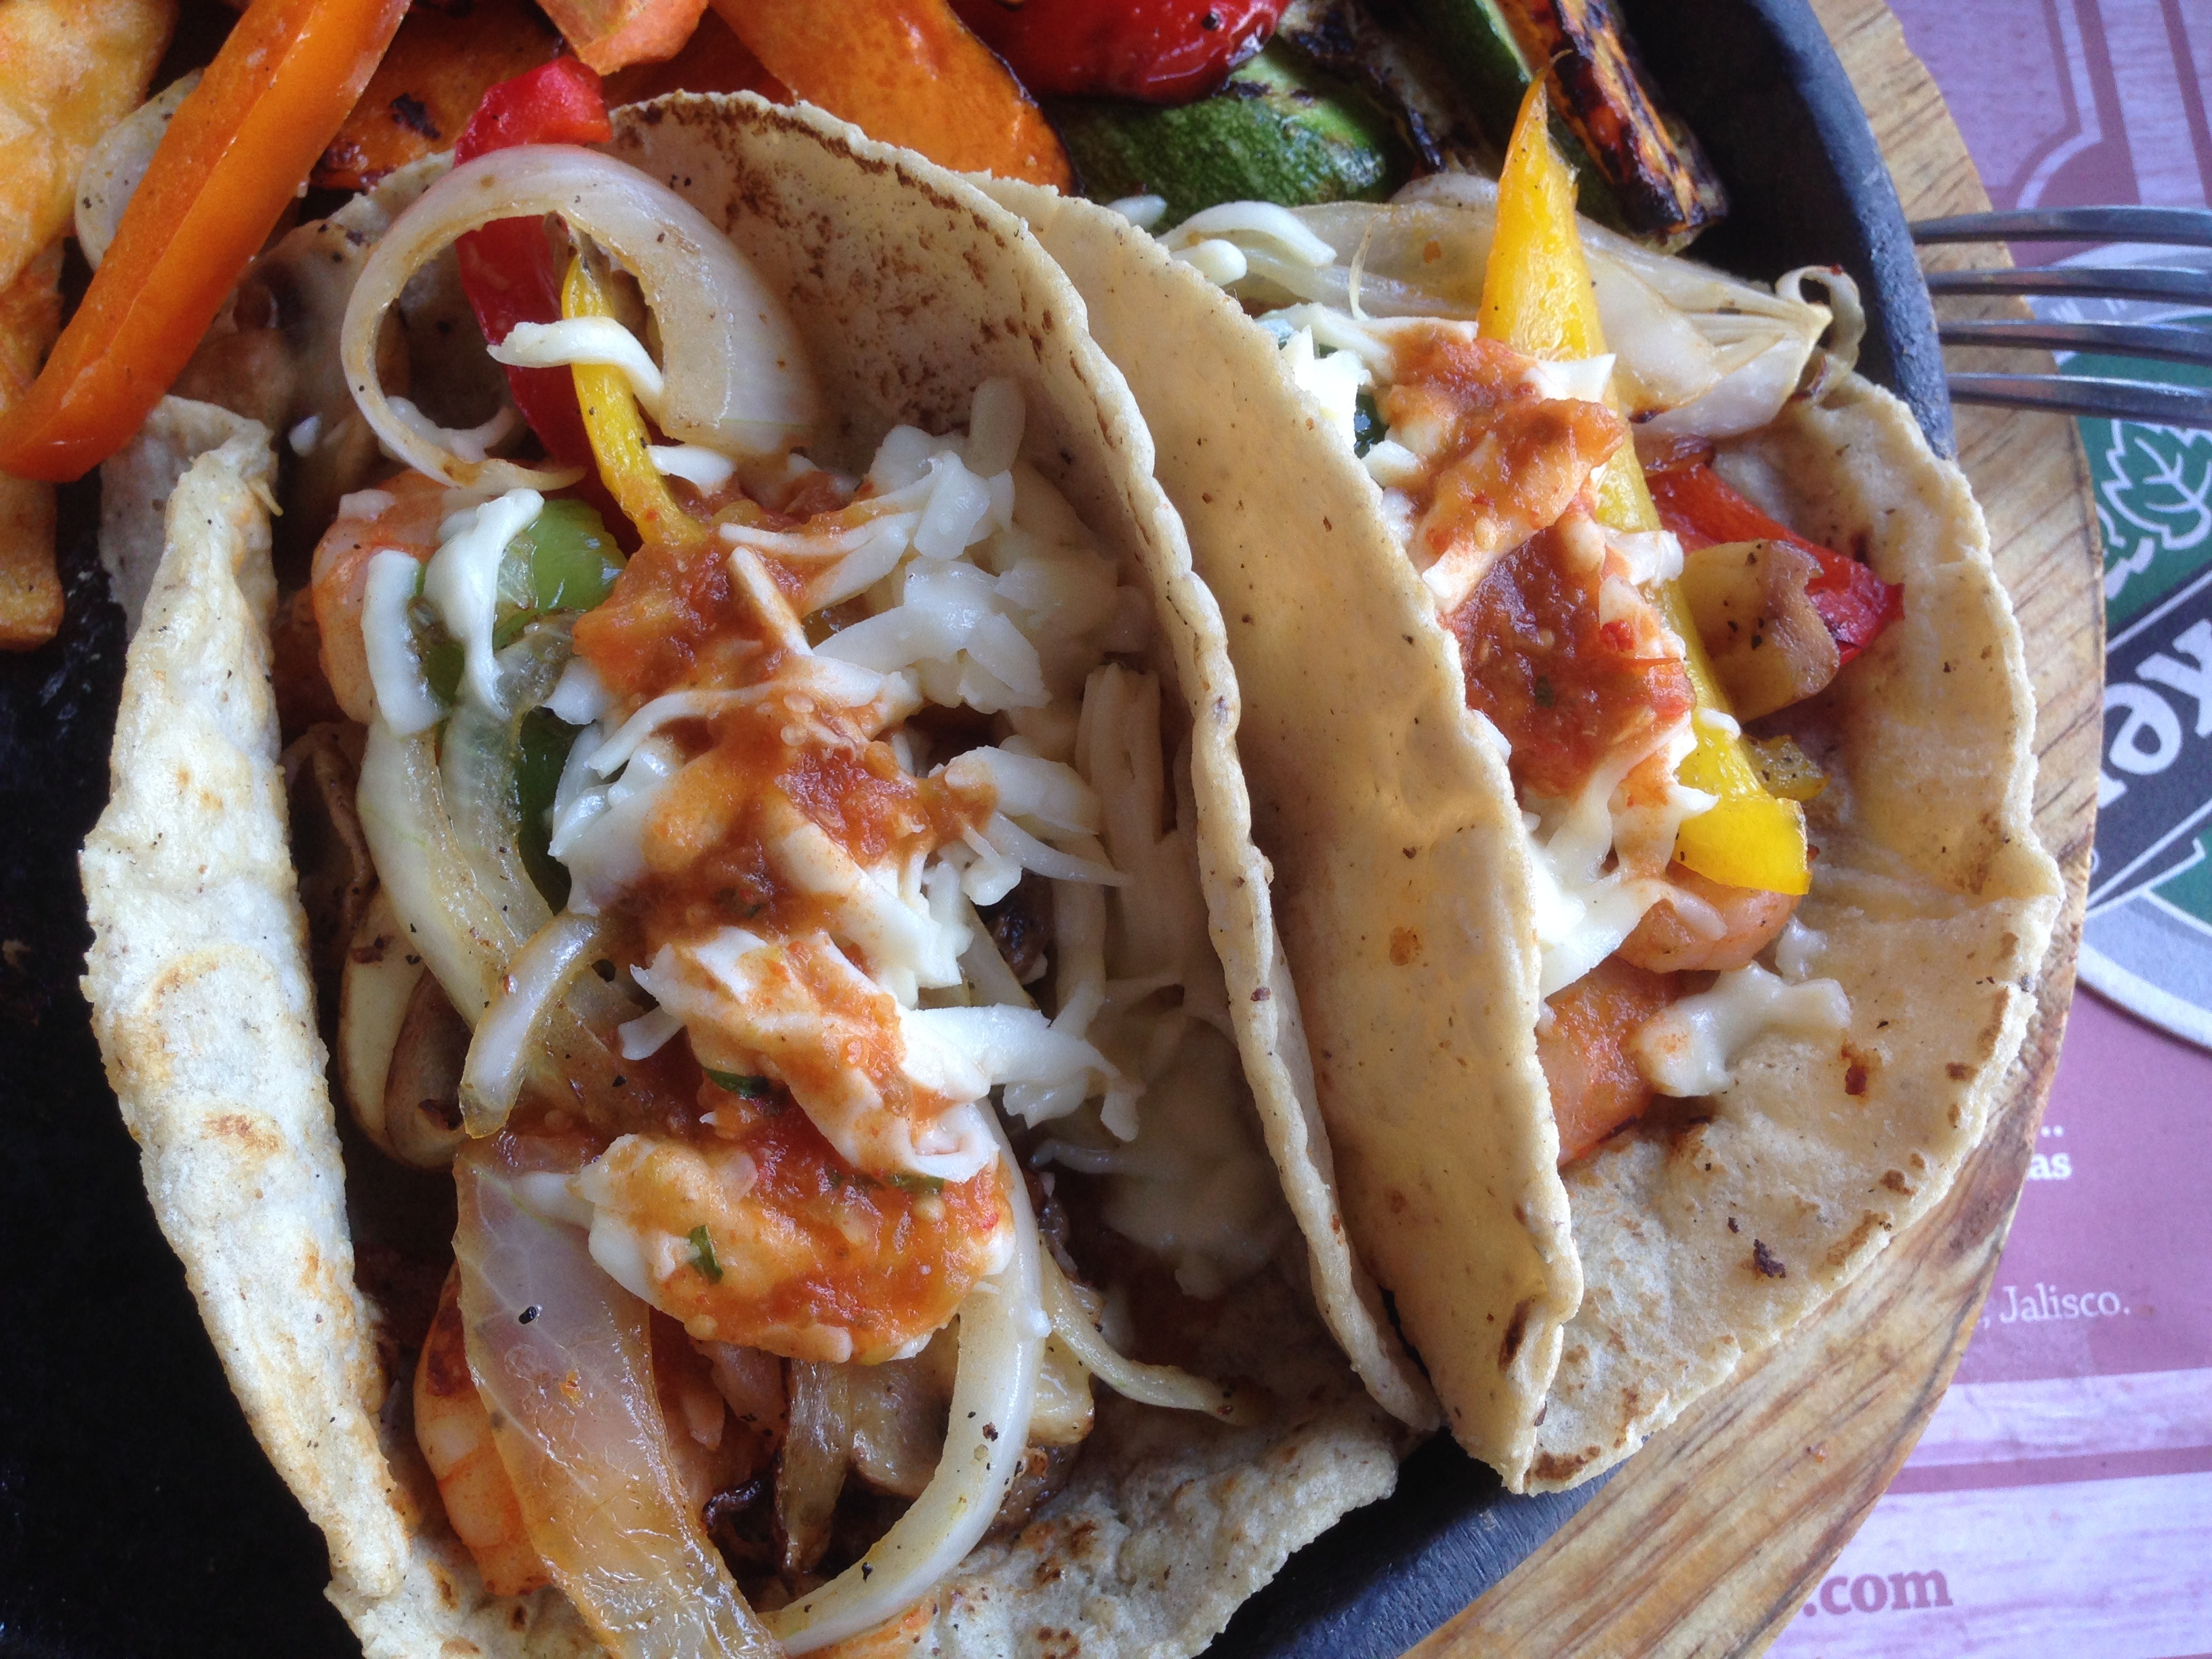
dish, meal, food, lunch, cuisine, street food, hot dog, taco, cheesesteak